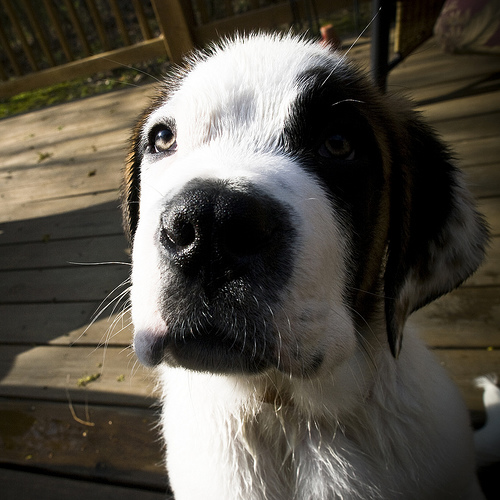
Animal: dog
Breed: saint bernard